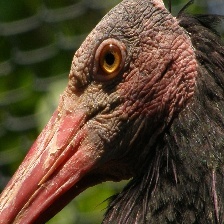
Species: BALD IBIS
Scientific name: GERONTICUS EREMITA